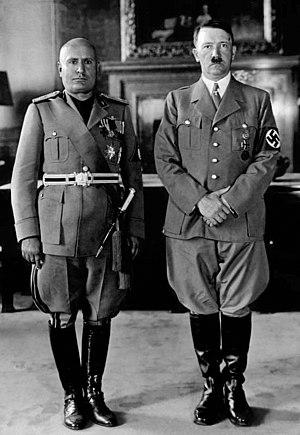
Le fascisme est un système politique autoritaire qui associe populisme, nationalisme et totalitarisme au nom d'un idéal collectif suprême. Mouvement révolutionnaire, il s'oppose frontalement à la démocratie parlementaire et au libéralisme traditionnel, et remet en cause l'individualisme codifié par la pensée philosophique des Lumières. Issu de diverses composantes de la philosophie européenne du XIXᵉ siècle, le fascisme a trouvé dans les circonstances économiques et historiques de l'après-première guerre mondiale le contexte qui lui a permis d'accéder au pouvoir, d'abord en Italie dans les années 1920 avec Mussolini, puis sous une variante accentuée, militariste, en Allemagne dans les années 1930 avec le nazisme et Hitler.